Balkhausen

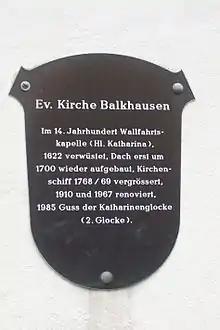
Plaque at the Protestant church in Balkhausen

Balkhausen is a village of 693 inhabitants forming part of the municipality Seeheim-Jugenheim, Darmstadt-Dieburg district in Hesse, Germany.